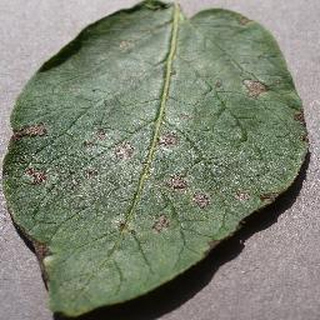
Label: potato_early_blight